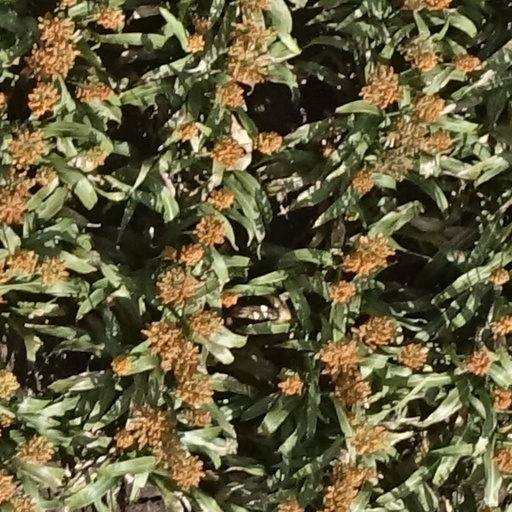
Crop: sorghum